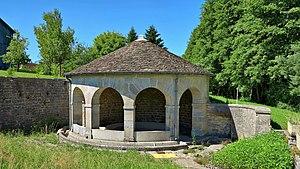
Le lavoir-abreuvoir rond
La Malachère est une commune française située dans le département de la Haute-Saône, en région Bourgogne-Franche-Comté.